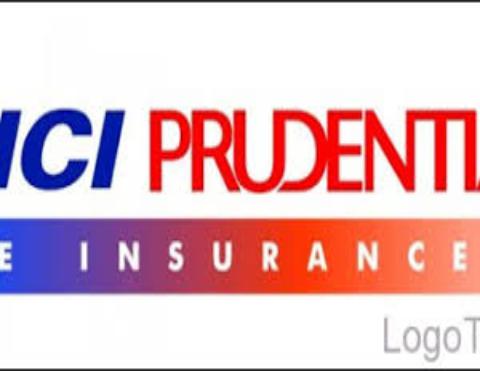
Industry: Others